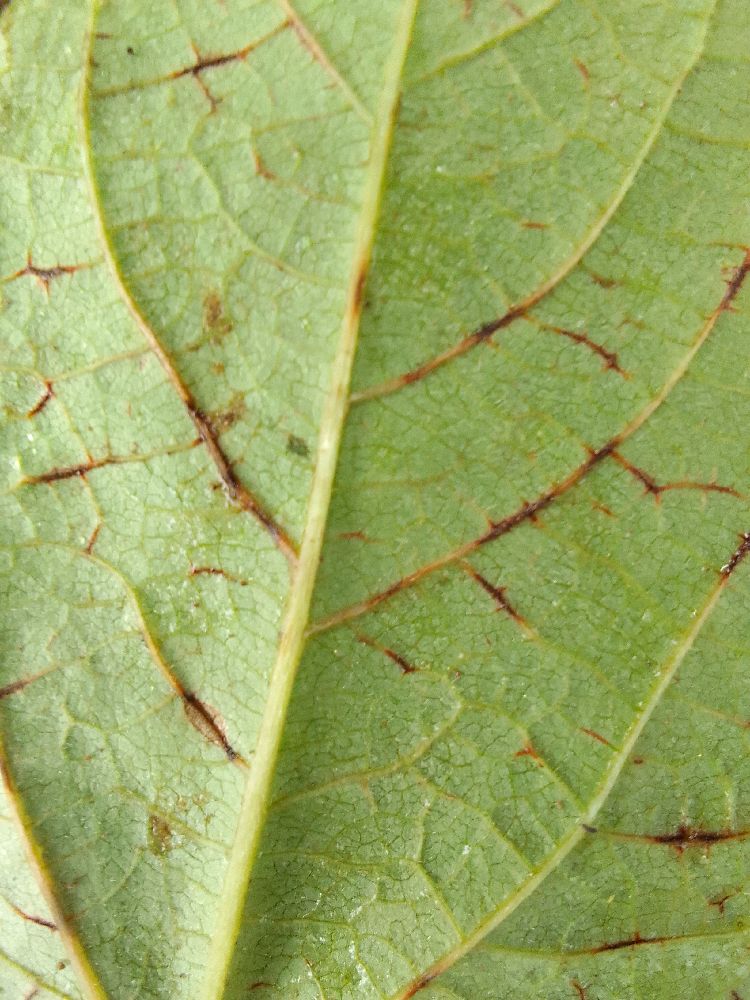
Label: anthracnose